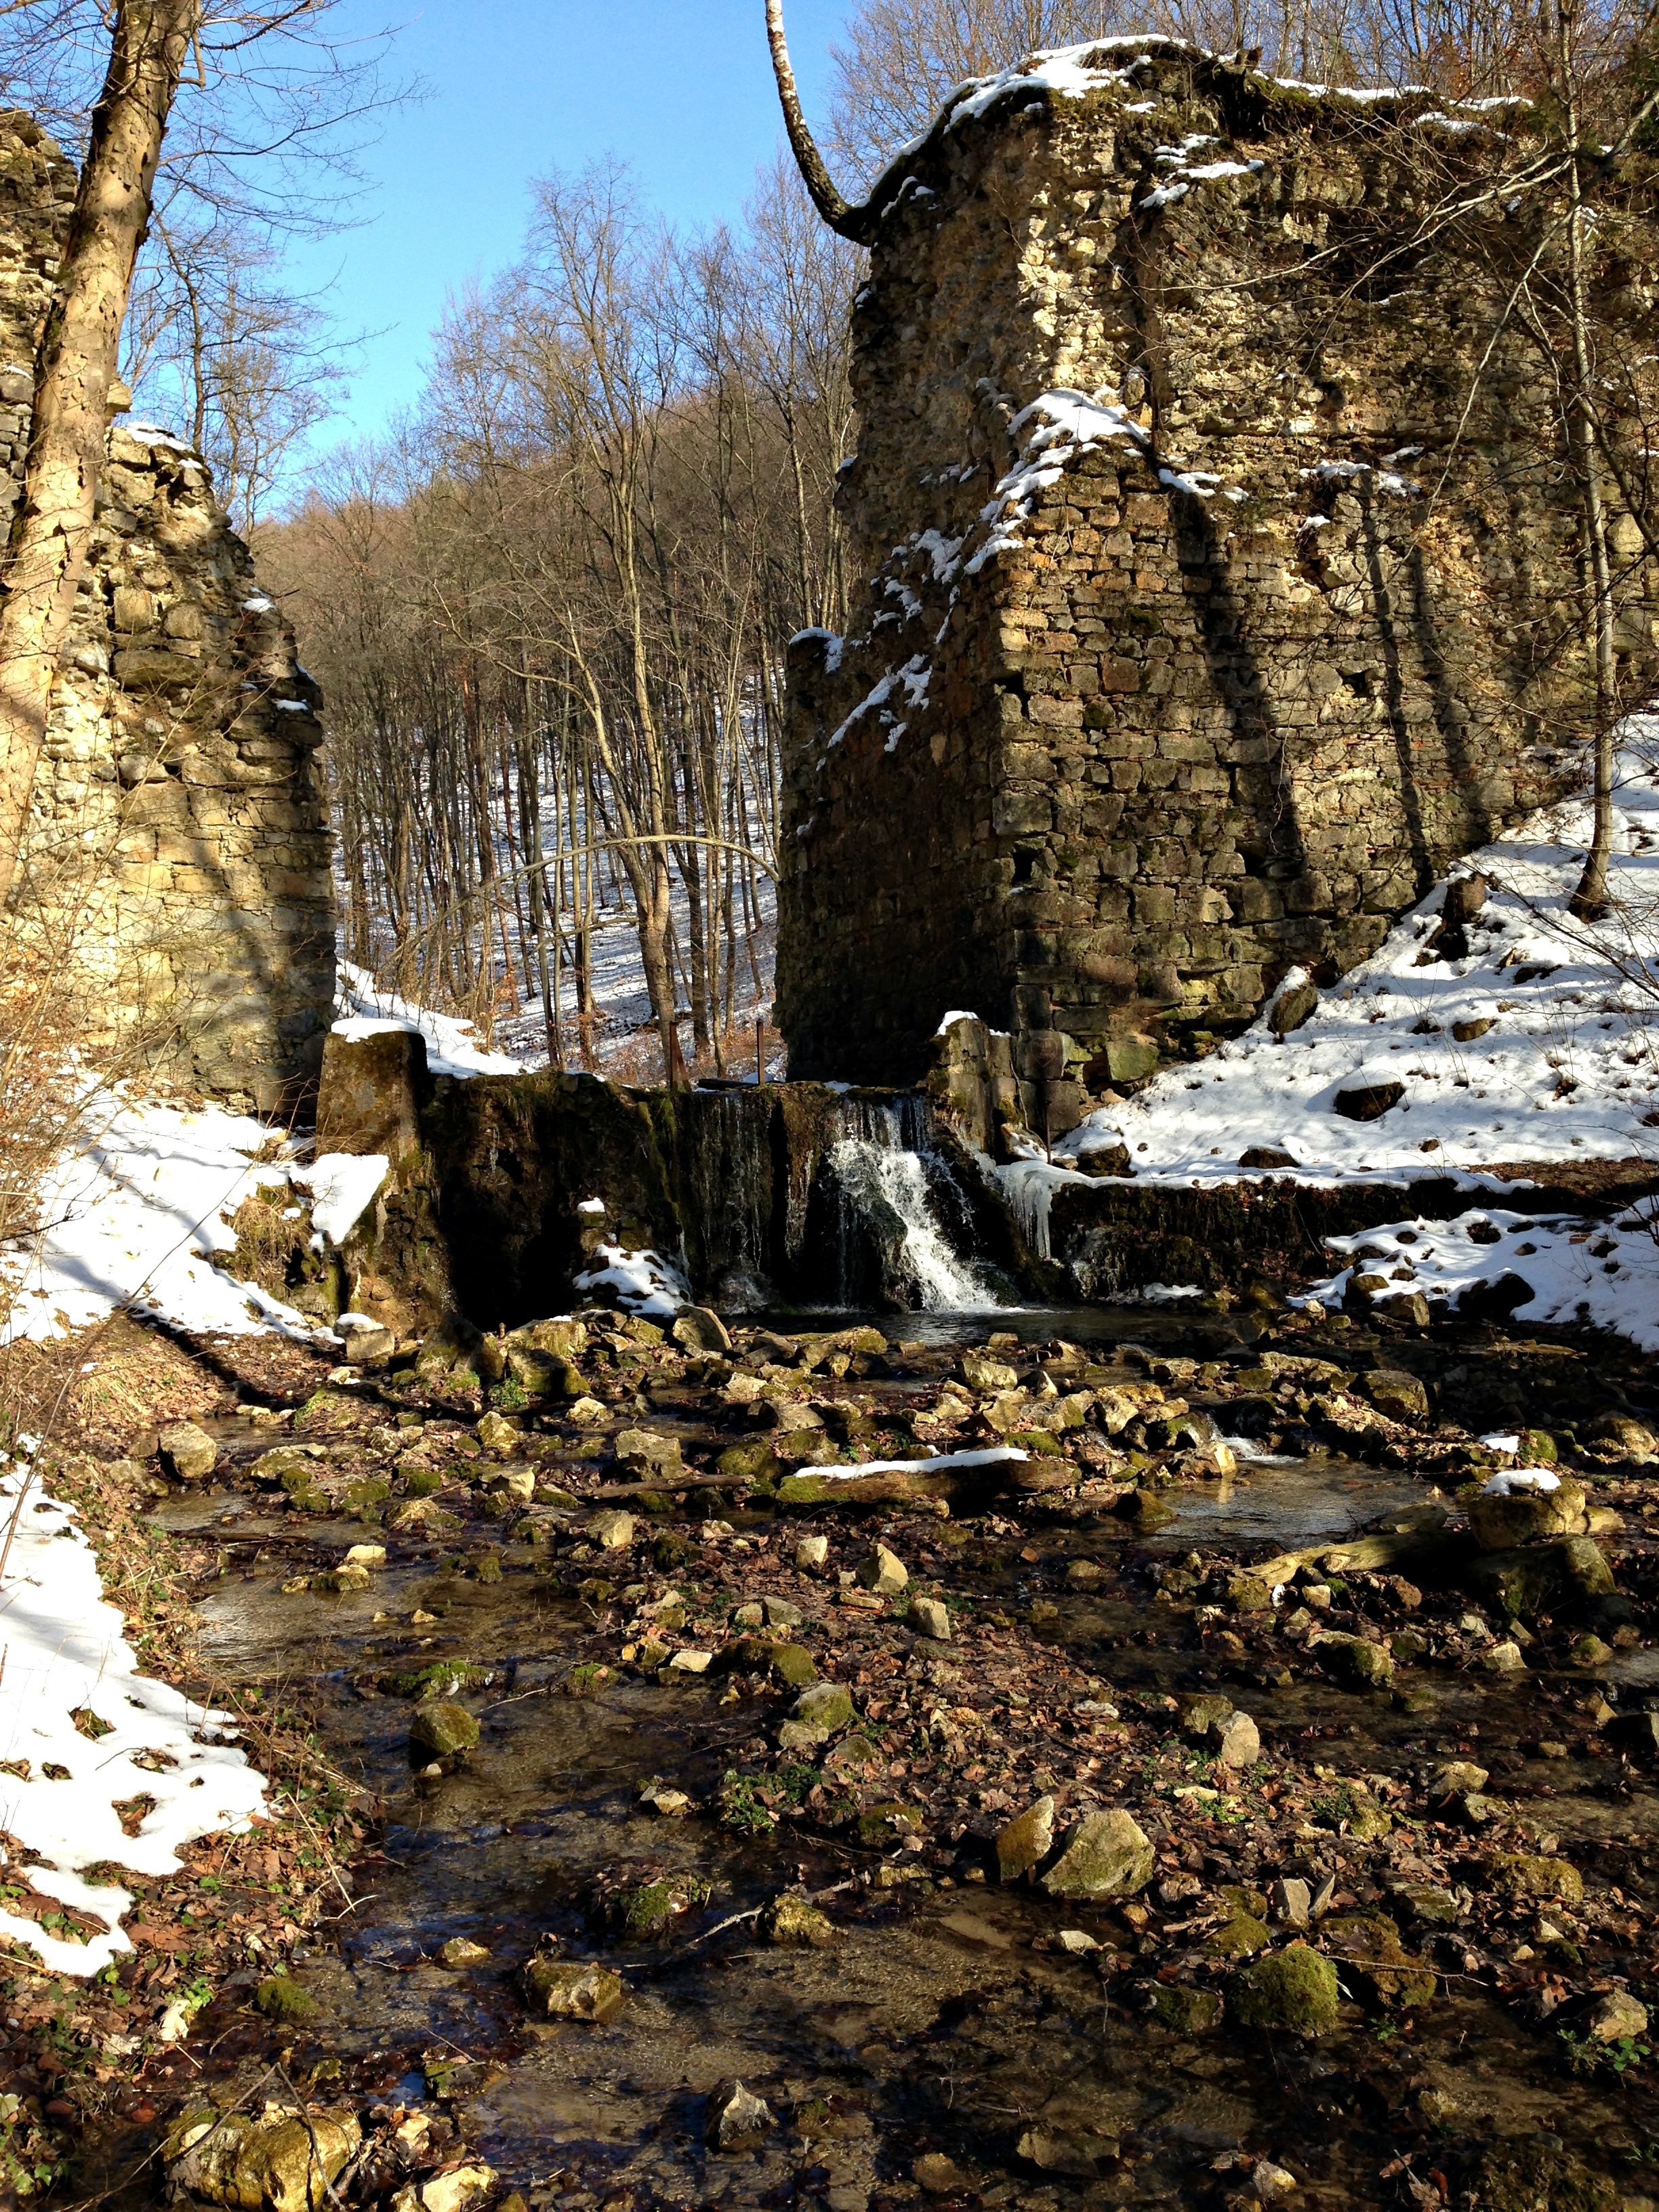
landscape, tree, water, nature, forest, rock, wilderness, mountain, snow, winter, plant, trail, leaf, cliff, stream, reflection, autumn, tourism, terrain, season, ridge, geology, the stones, flowing water, woody plant